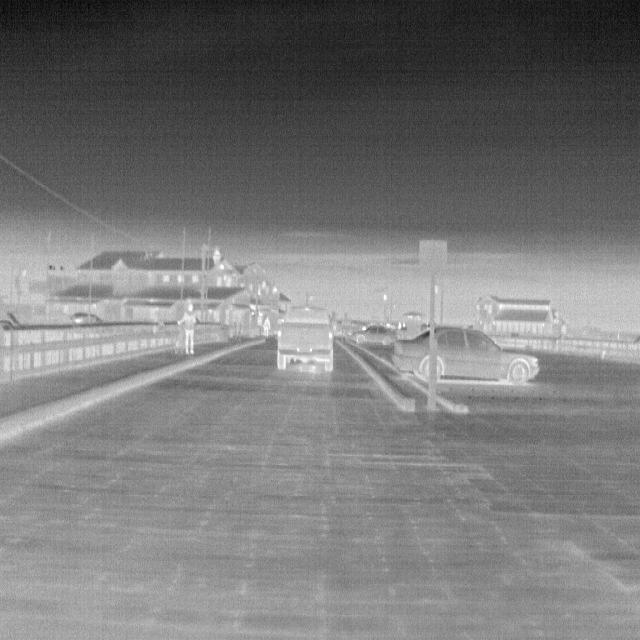
Detected objects:
label: person